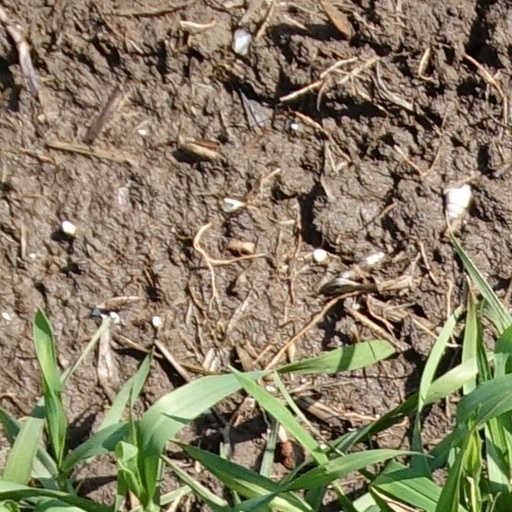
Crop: wheat